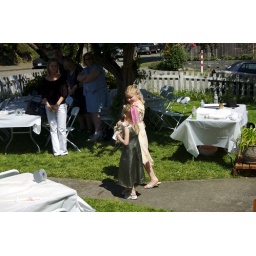
The girls begin the wedding processing by spreading flowers along the walkway.